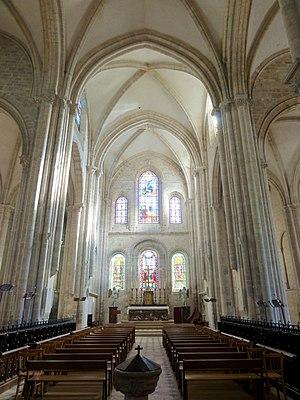
Chœur, 1ère travée, vue vers l'est.
La Collégiale Notre-Dame-du-Fort est une église paroissiale catholique, dédiée à Notre-Dame, située dans la commune française d'Étampes et le département de l'Essonne. C'est une ancienne collégiale, associée au château royal situé à proximité. Elle a été fondée vers 1022 par le roi Robert le Pieux. Seule la petite crypte sous le chœur subsiste de cette collégiale primitive, achevée vers le milieu du XIᵉ siècle. Sans doute en raison de ses petites dimensions, elle est remplacée par une nouvelle église construite pendant cinq campagnes très rapprochées entre 1130 et 1160, plus une pour le portail royal au sud qui est l'un des éléments les plus remarquables de l'église. Dans son ensemble, l'architecture de l'église, empreinte d'influences parisiennes et champenoises, montre toutes les étapes de la genèse de l'architecture gothique, mais c'est toutefois le style roman tardif qui domine. Le clocher est le produit de trois autres campagnes de construction jusqu'en 1180 environ, et compte parmi les plus élégants d'Île-de-France.